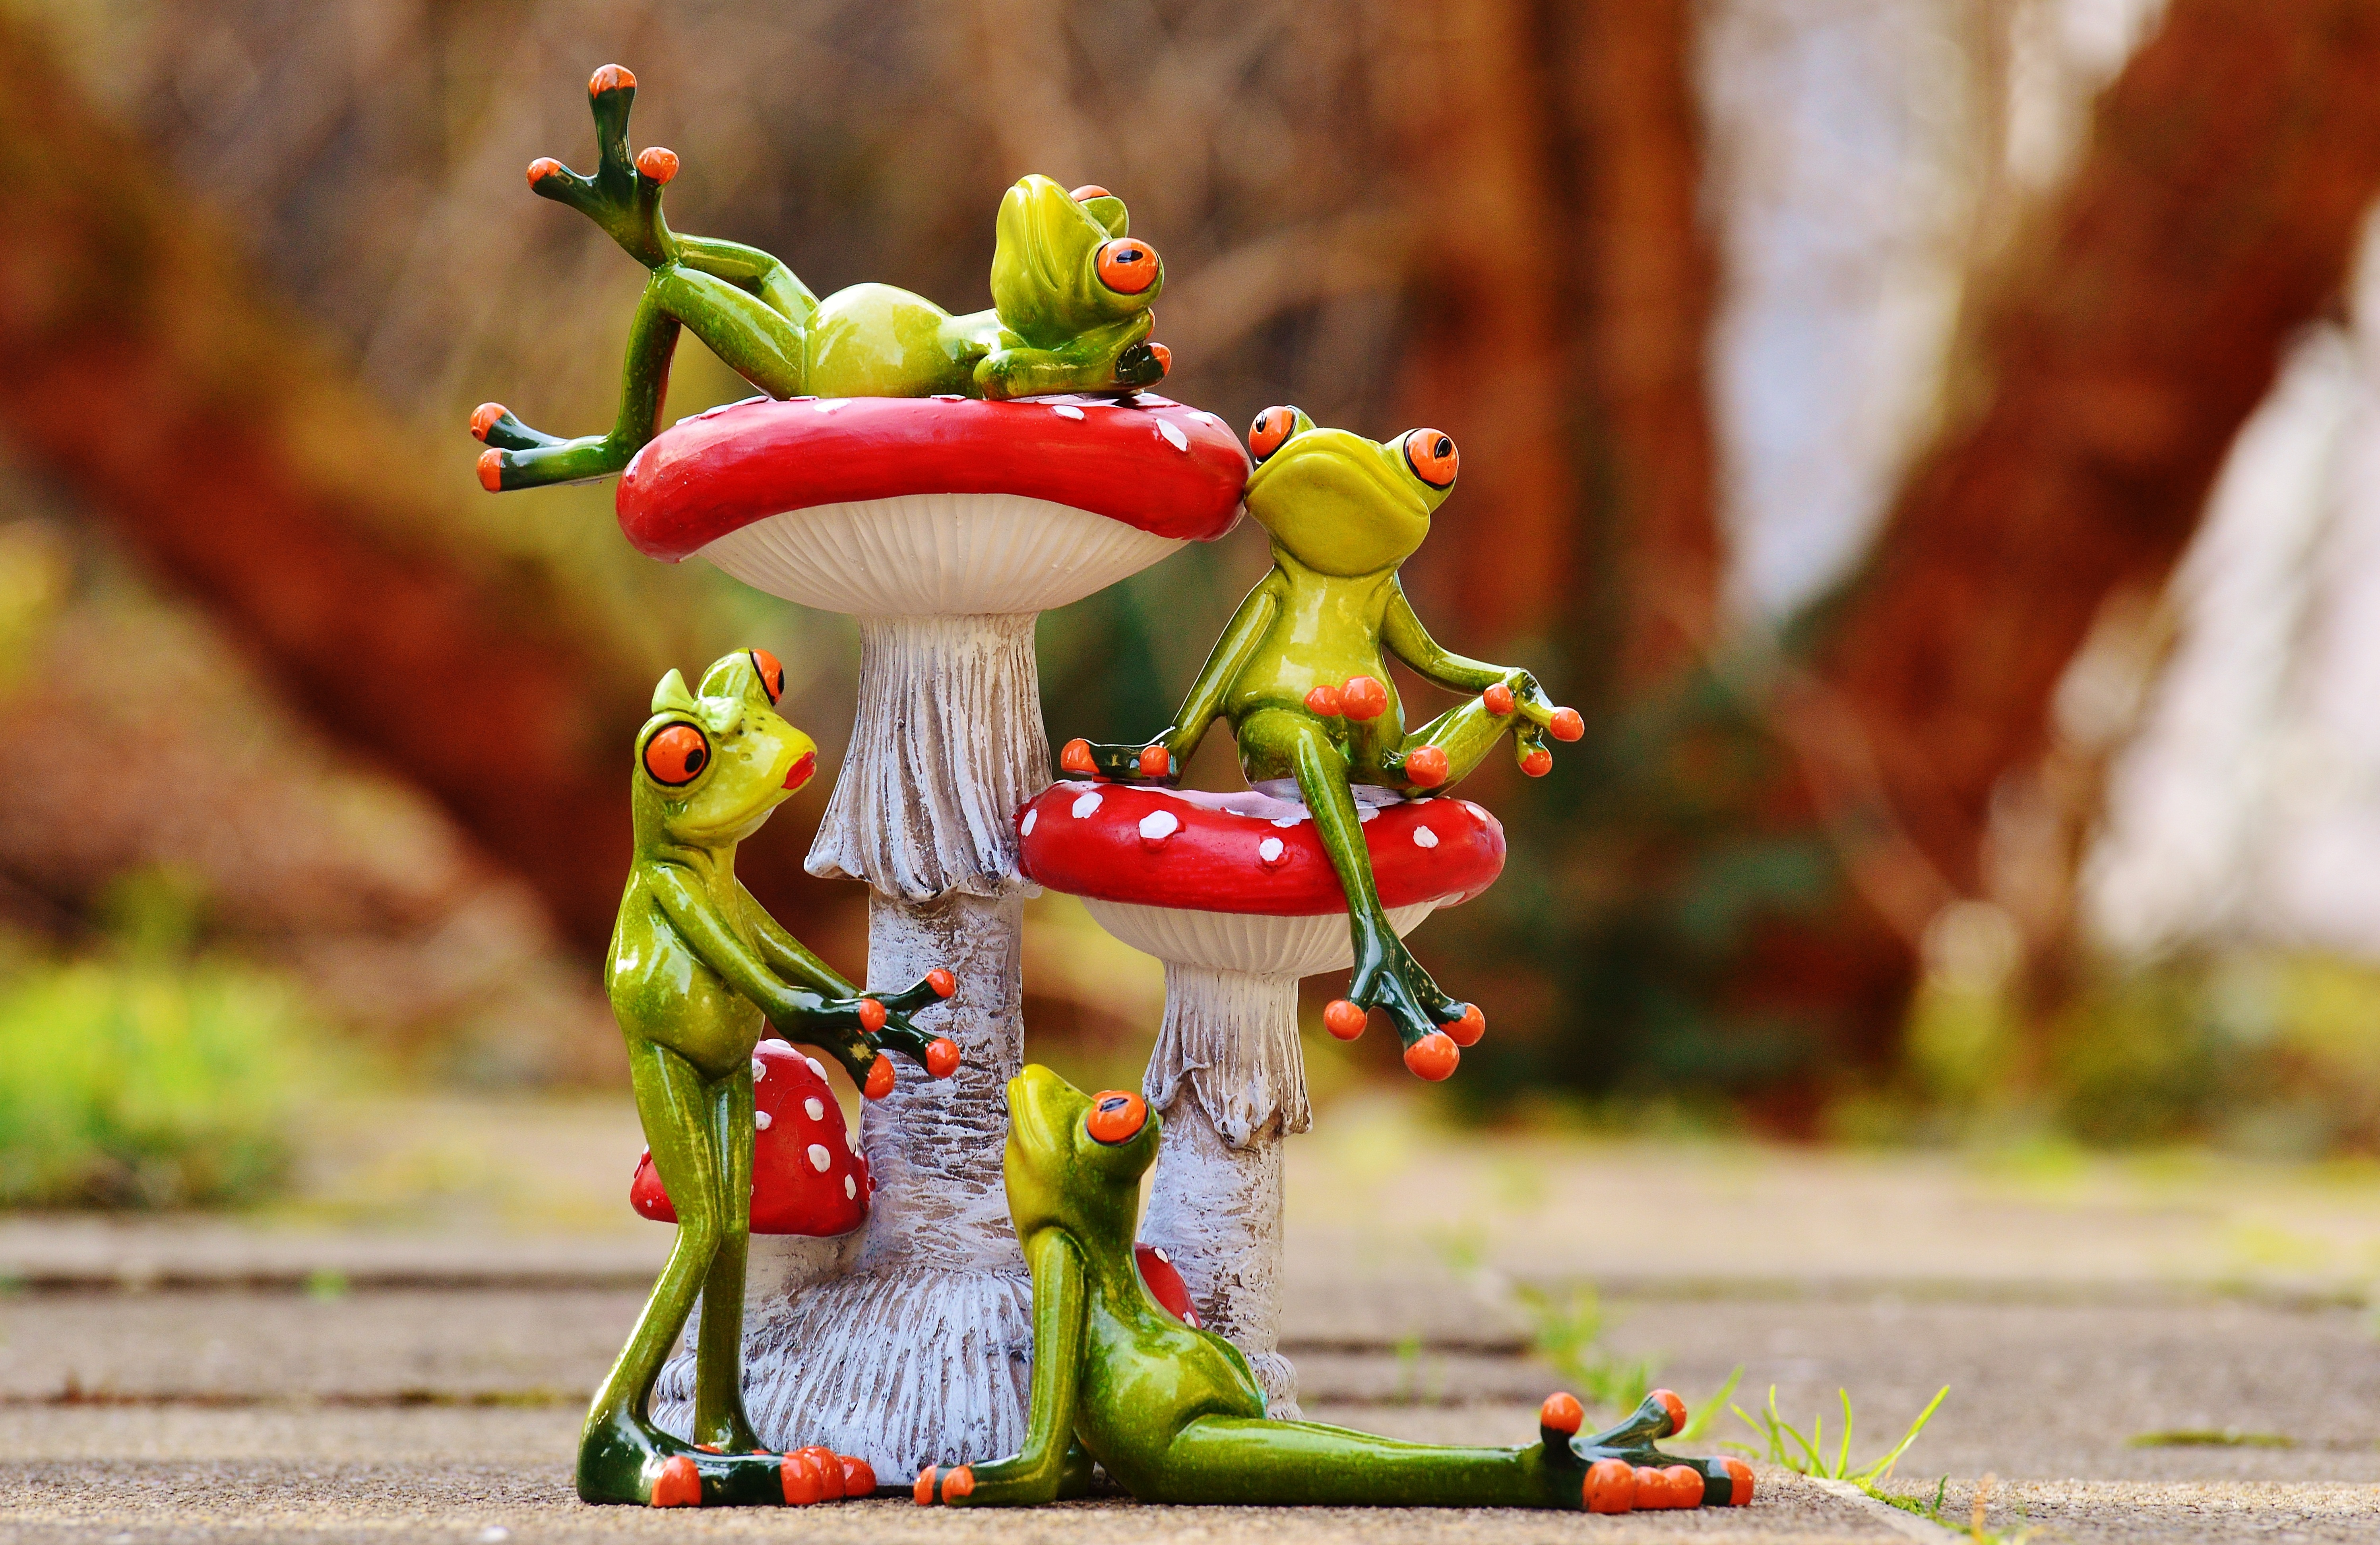
group, sweet, flower, cute, monument, statue, toy, mushrooms, animals, figurine, fly agaric, funny, figures, frogs